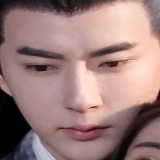
diễn viên Vu Mông Lung